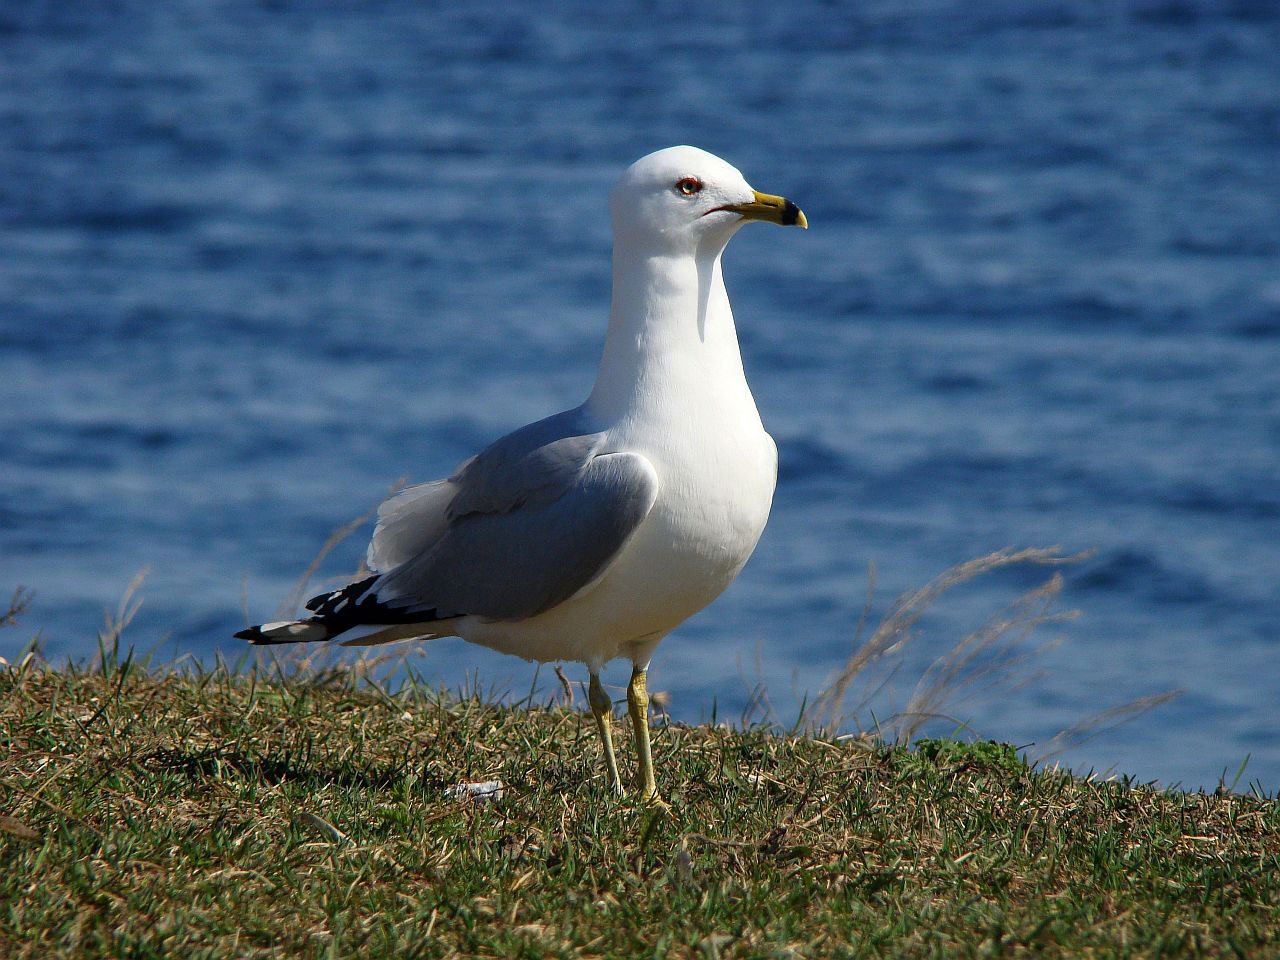
sea, bird, seabird, seagull, wildlife, gull, beak, fauna, laridae, vertebrate, albatross, mew, charadriiformes, european herring gull, great black backed gull